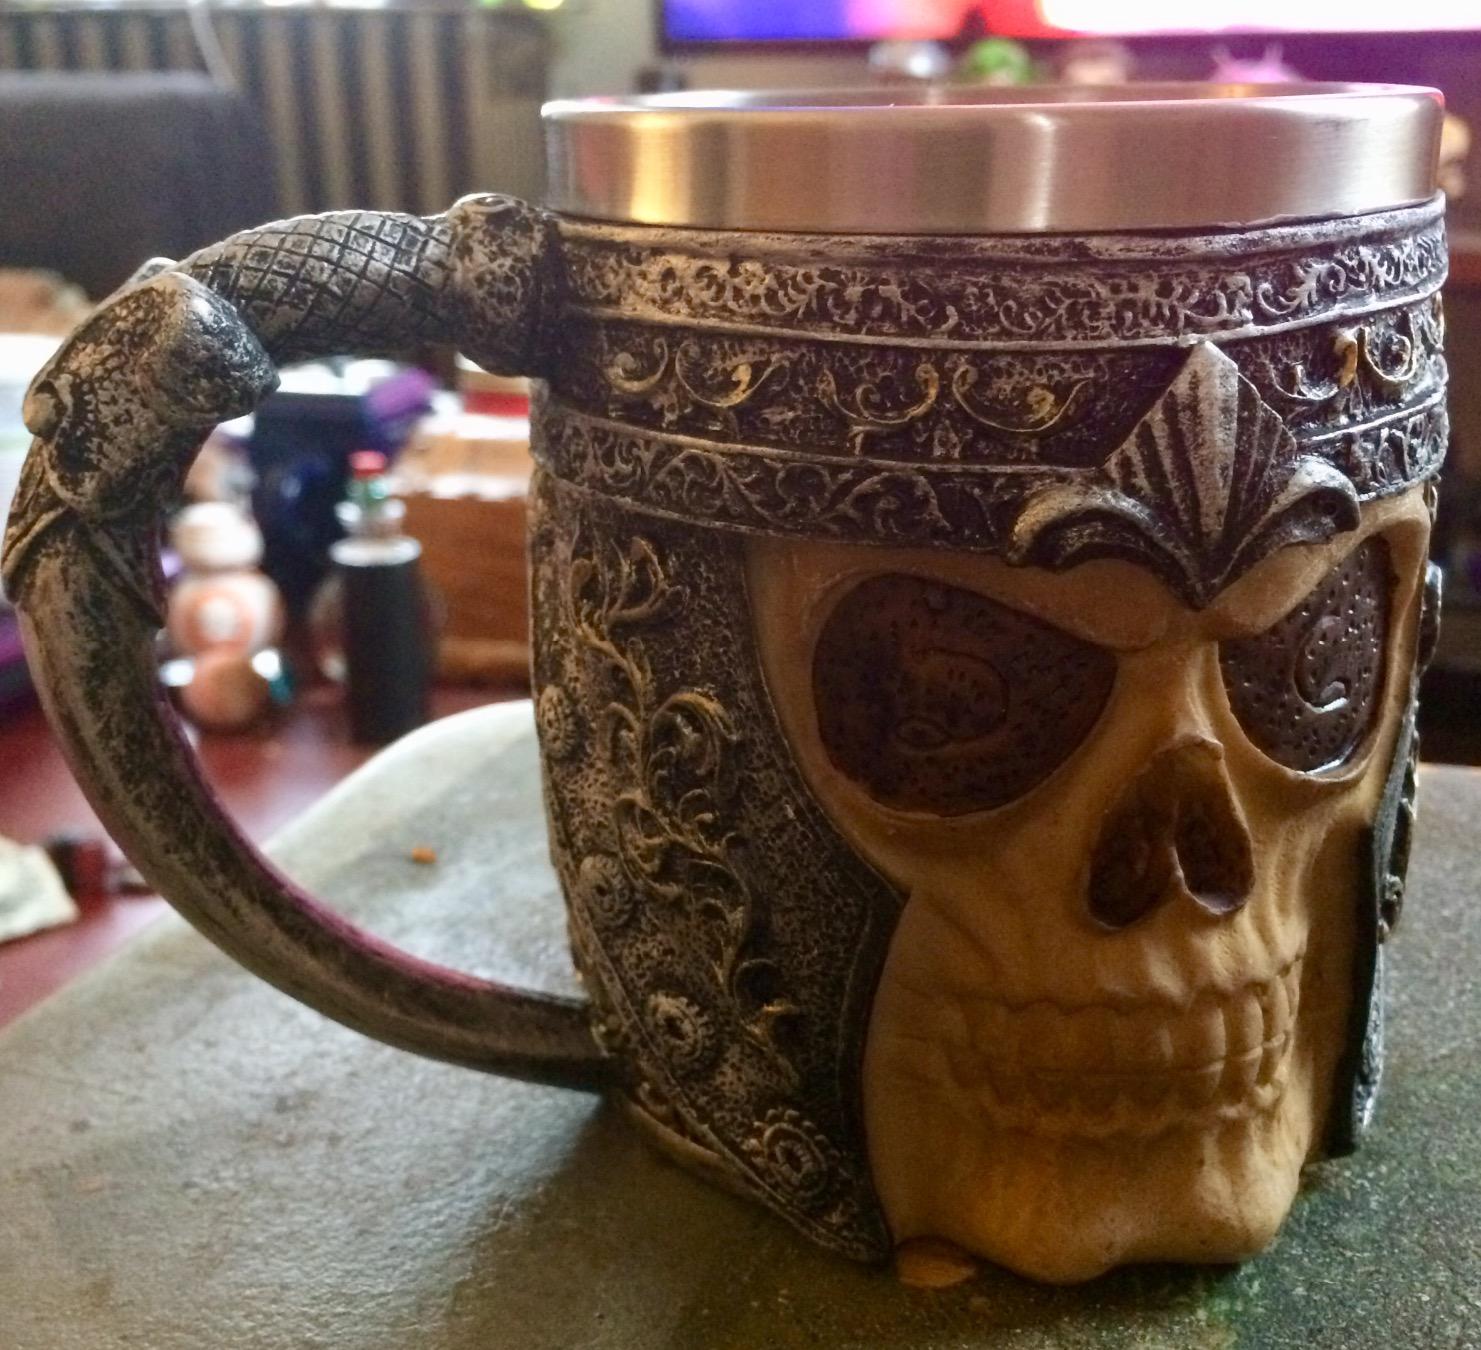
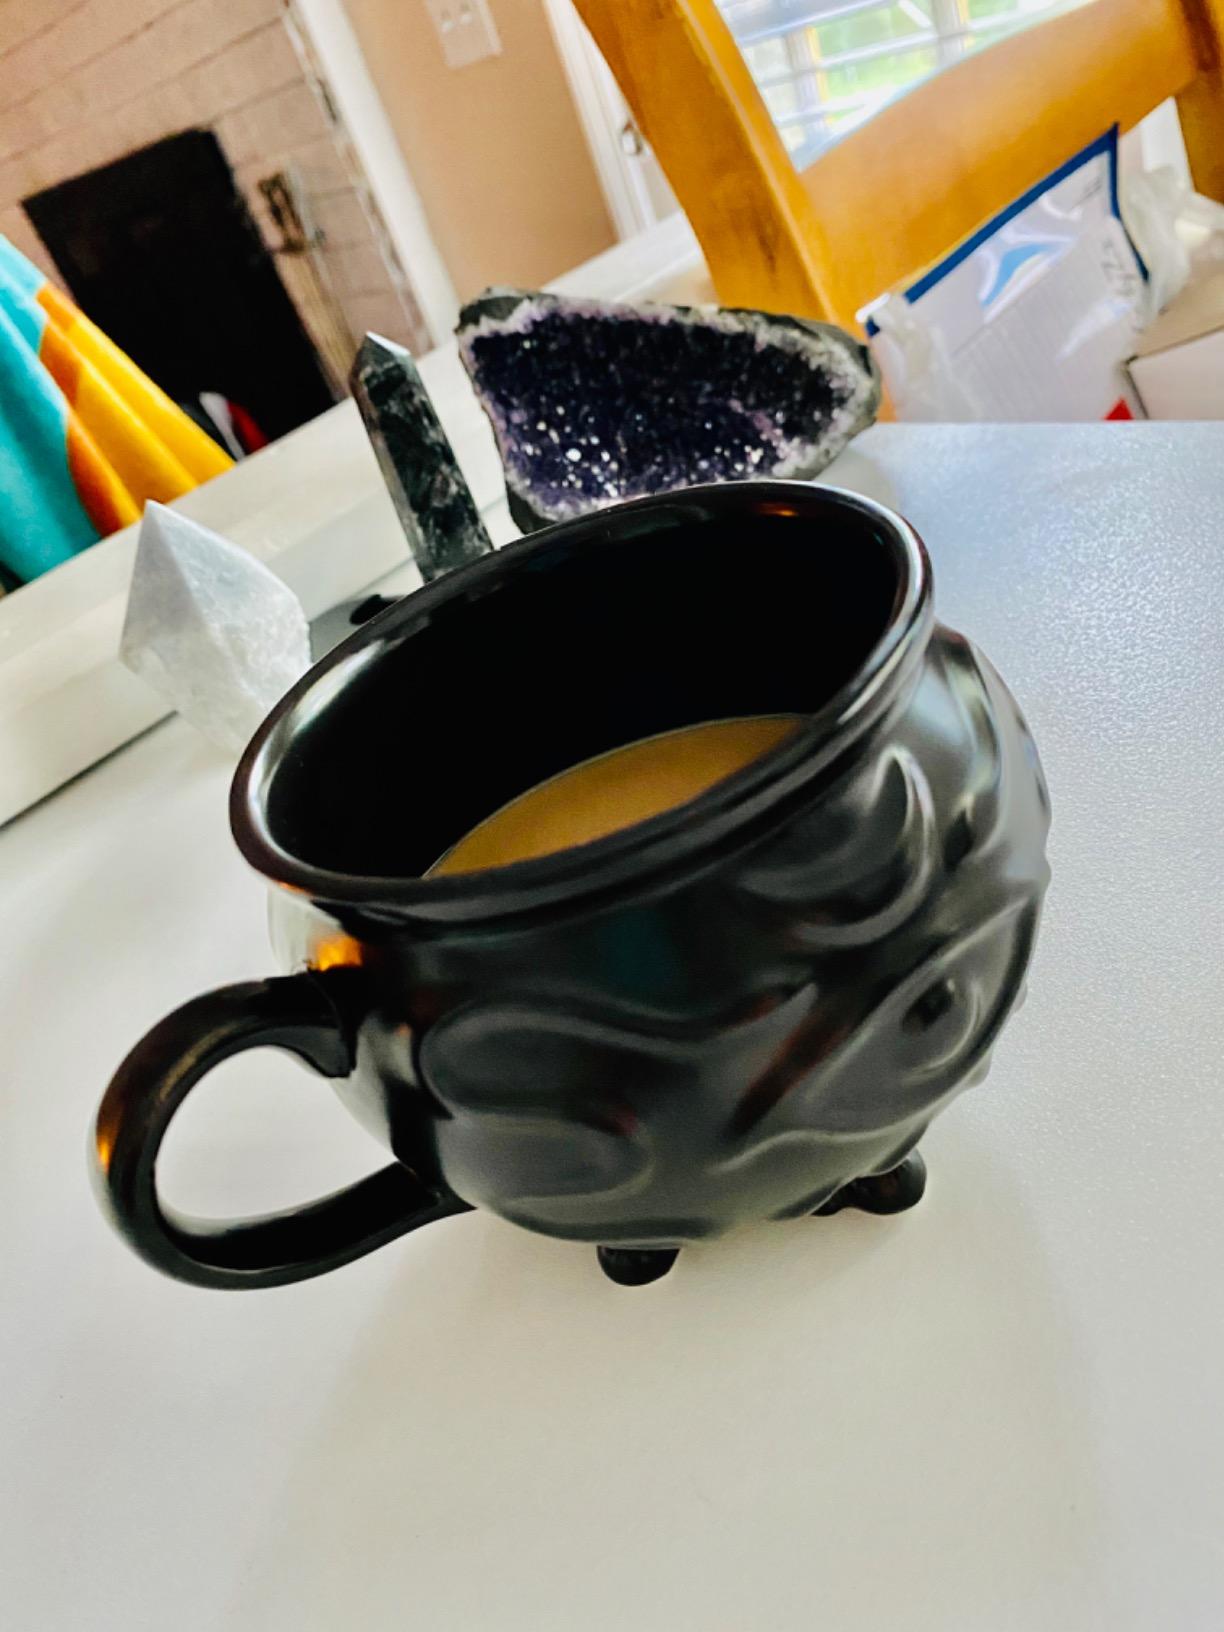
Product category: items_mug
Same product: no